Robot Wars (film)

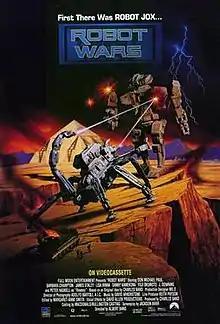
Official poster

Robot Wars is a 1993 American cyberpunk film directed by Albert Band and written by Charles Band and Jackson Barr. It tells the story of a hotshot mech pilot in a post-apocalyptic 2041 who must stop mech hijackers from provoking global war.